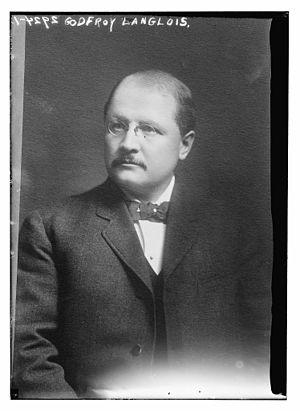
Godfroy Langlois est un homme politique, un journaliste et un avocat québécois. Député provincial de Montréal-Saint-Louis, il est un ardent défenseur du Parti libéral du Québec.
Montréal numéro 3 puis, Montréal—Saint-Louis. est un ancien district provincial du Québec.